Thomas Johnes

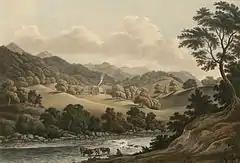
A depiction of the Hafod Estate, circa 1795 by John Warwick Smith

Strongly influenced by William Gilpin's "Picturesque" idea of landscape, which was contrary to the format adopted by the famous Capability Brown, Johnes drew in the experience of his in-laws and family who were from Croft Castle, Herefordshire, his father having married the granddaughter of Richard Payne Knight (1659–1745), a very successful ironmaster whose family acquired land in a fertile part of Herefordshire. The idea of the "Picturesque" developed by Uvedale Price at Foxley and his contemporary (and cousin), Richard Payne Knight's work at Downton were seen by Johnes as a model for the design of his plantations and gardens at Hafod.